The Eternal Grind

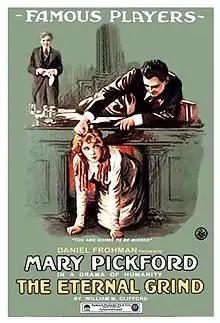
Theatrical poster

The Eternal Grind is a 1916 silent drama film directed by John B. O'Brien, and starring Mary Pickford. The film is inspired by the Triangle Shirtwaist Factory fire, which took place in 1911.